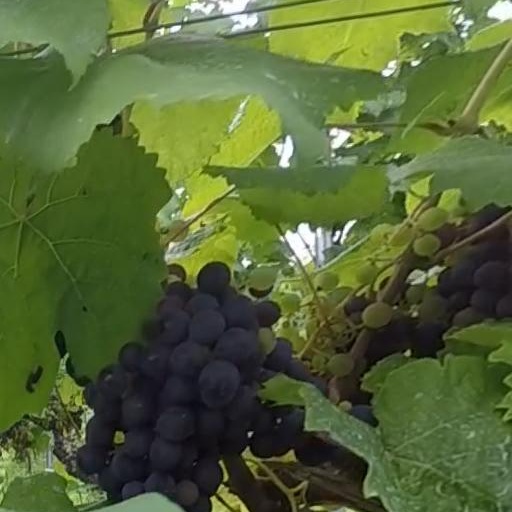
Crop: grape